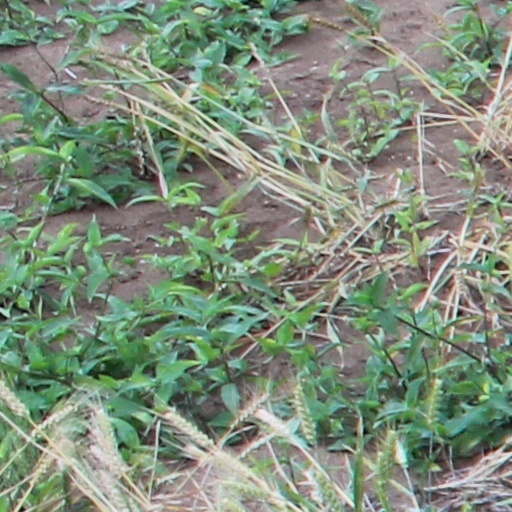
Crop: wheat